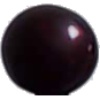
Label: cherry_wax_black